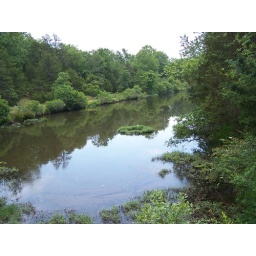
this is a natural solid rock pond that is fed by underground springs one of our favorite places to fish